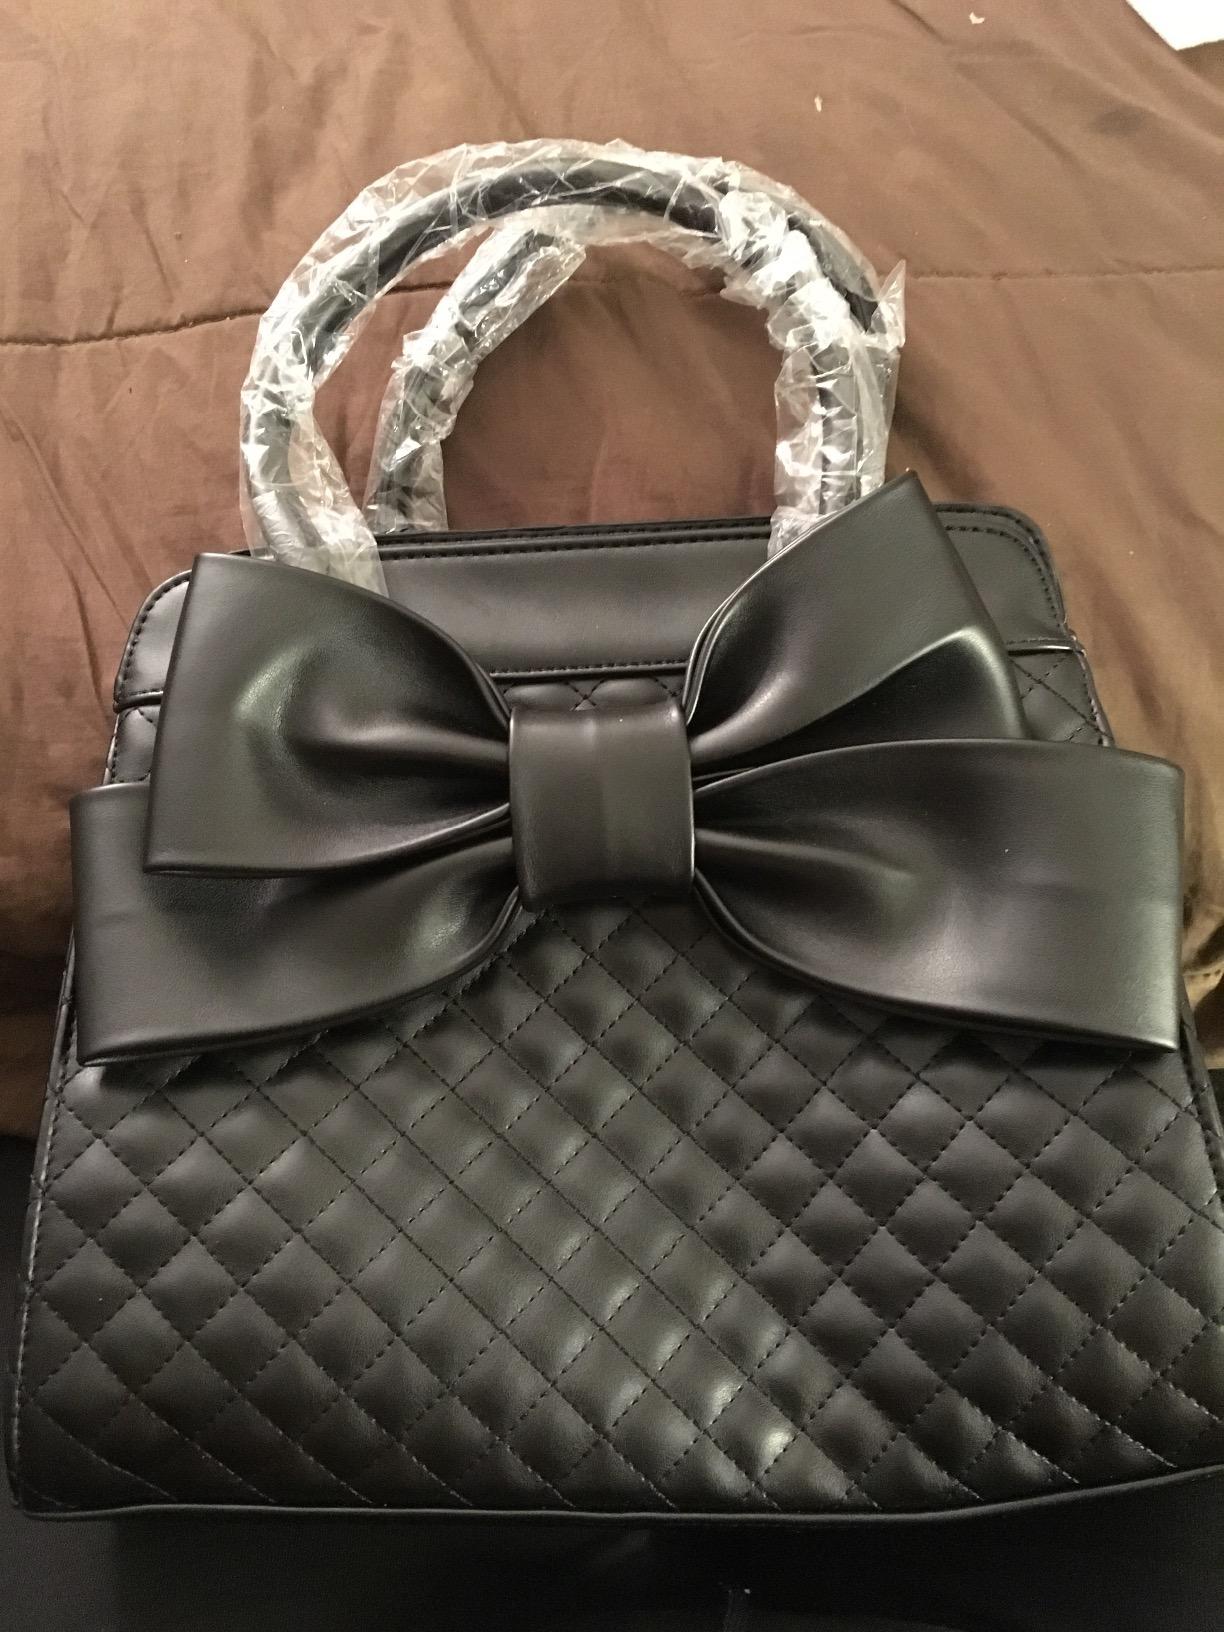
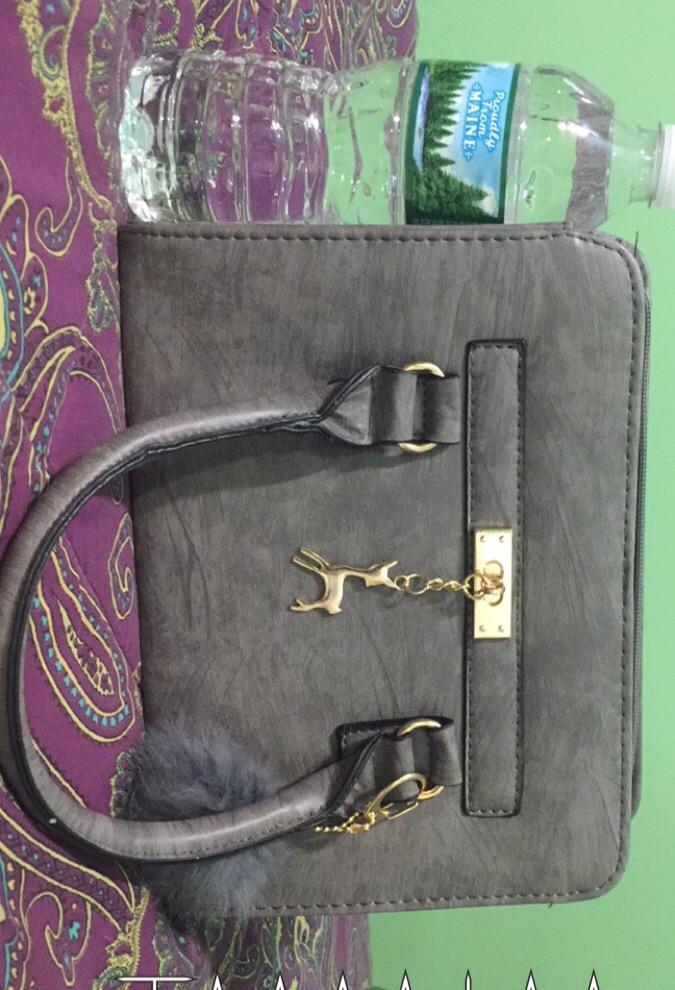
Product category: accessories_handbag
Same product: no